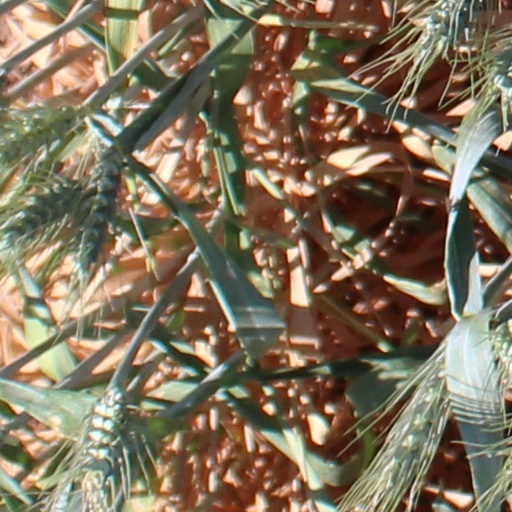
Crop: wheat